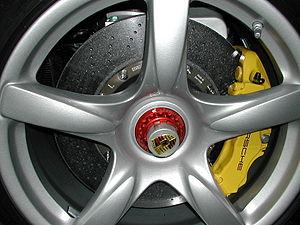
Le carbure de silicium est un composé chimique de formule SiC. C'est une céramique ultraréfractaire ultradure semiconductrice synthétique, qu'on peut trouver dans la nature sous la forme d'un minéral très rare, la moissanite.